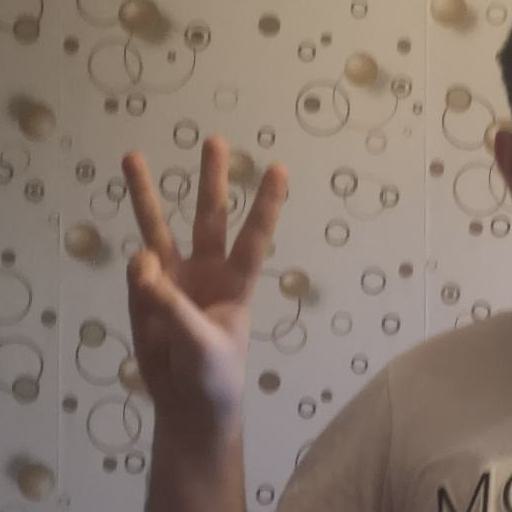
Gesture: three